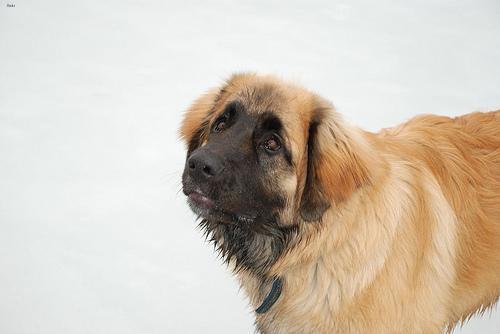
leonberger